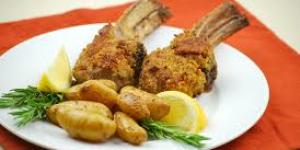
chuletillas de cordero villaroy